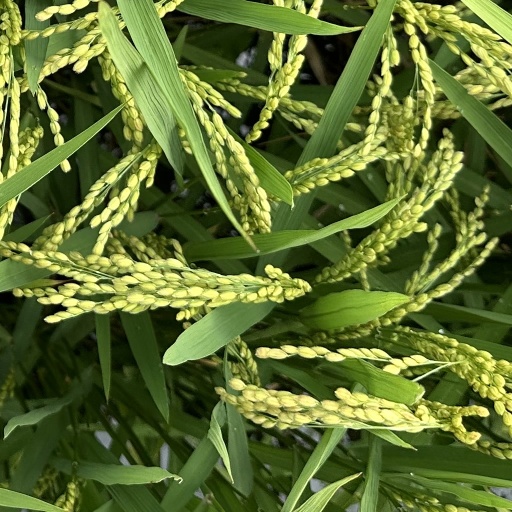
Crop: rice